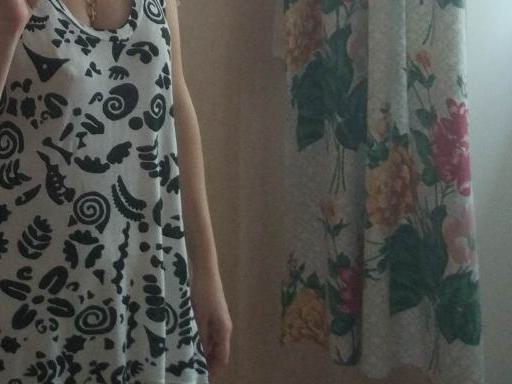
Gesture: no_gesture